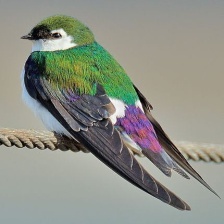
Species: VIOLET GREEN SWALLOW
Scientific name: TACHYCINETA THALASSINA